The Theme

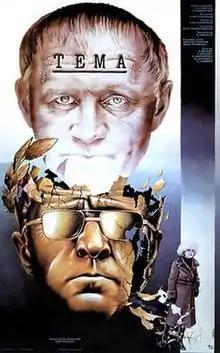

The Theme is a 1979 Soviet comedy film directed by Gleb Panfilov. It tells the story of an egotistical playwright who thinks of himself as an artist, but who allows the system to make him write conformist plays.